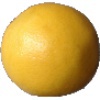
Label: Grapefruit White 1